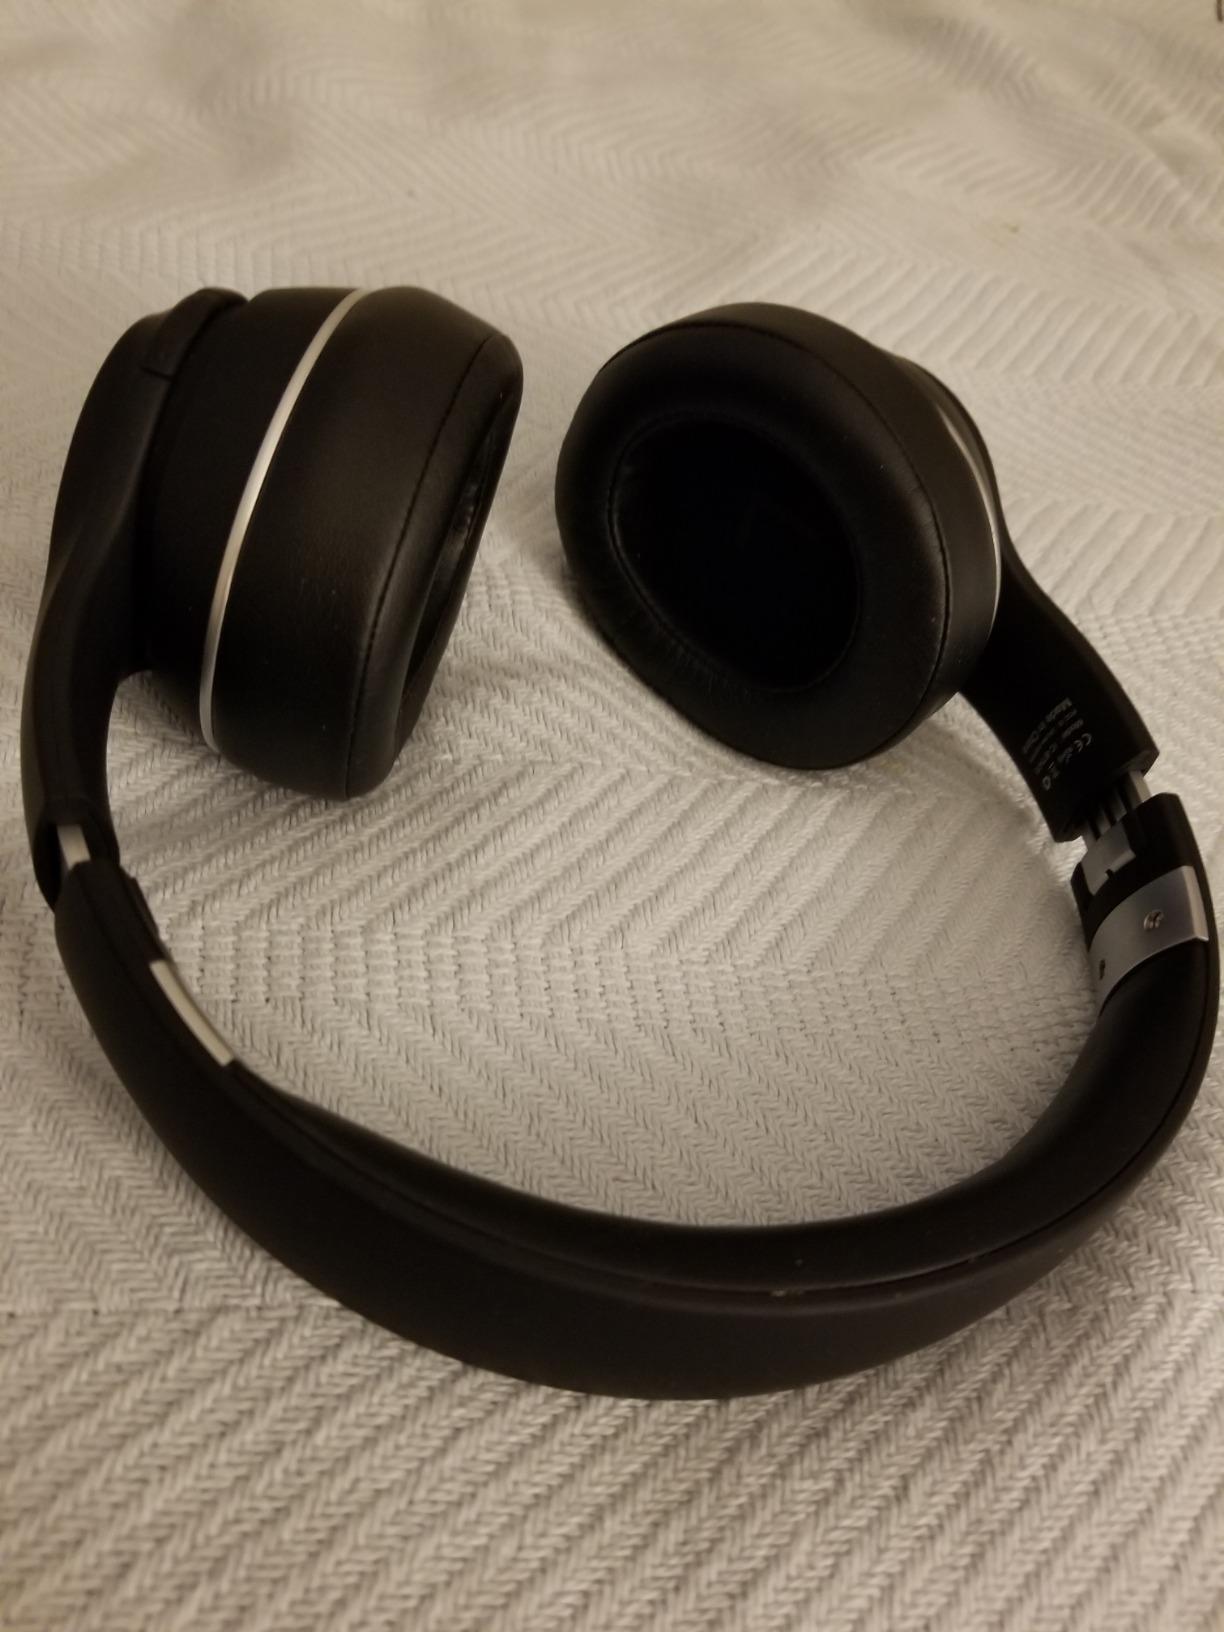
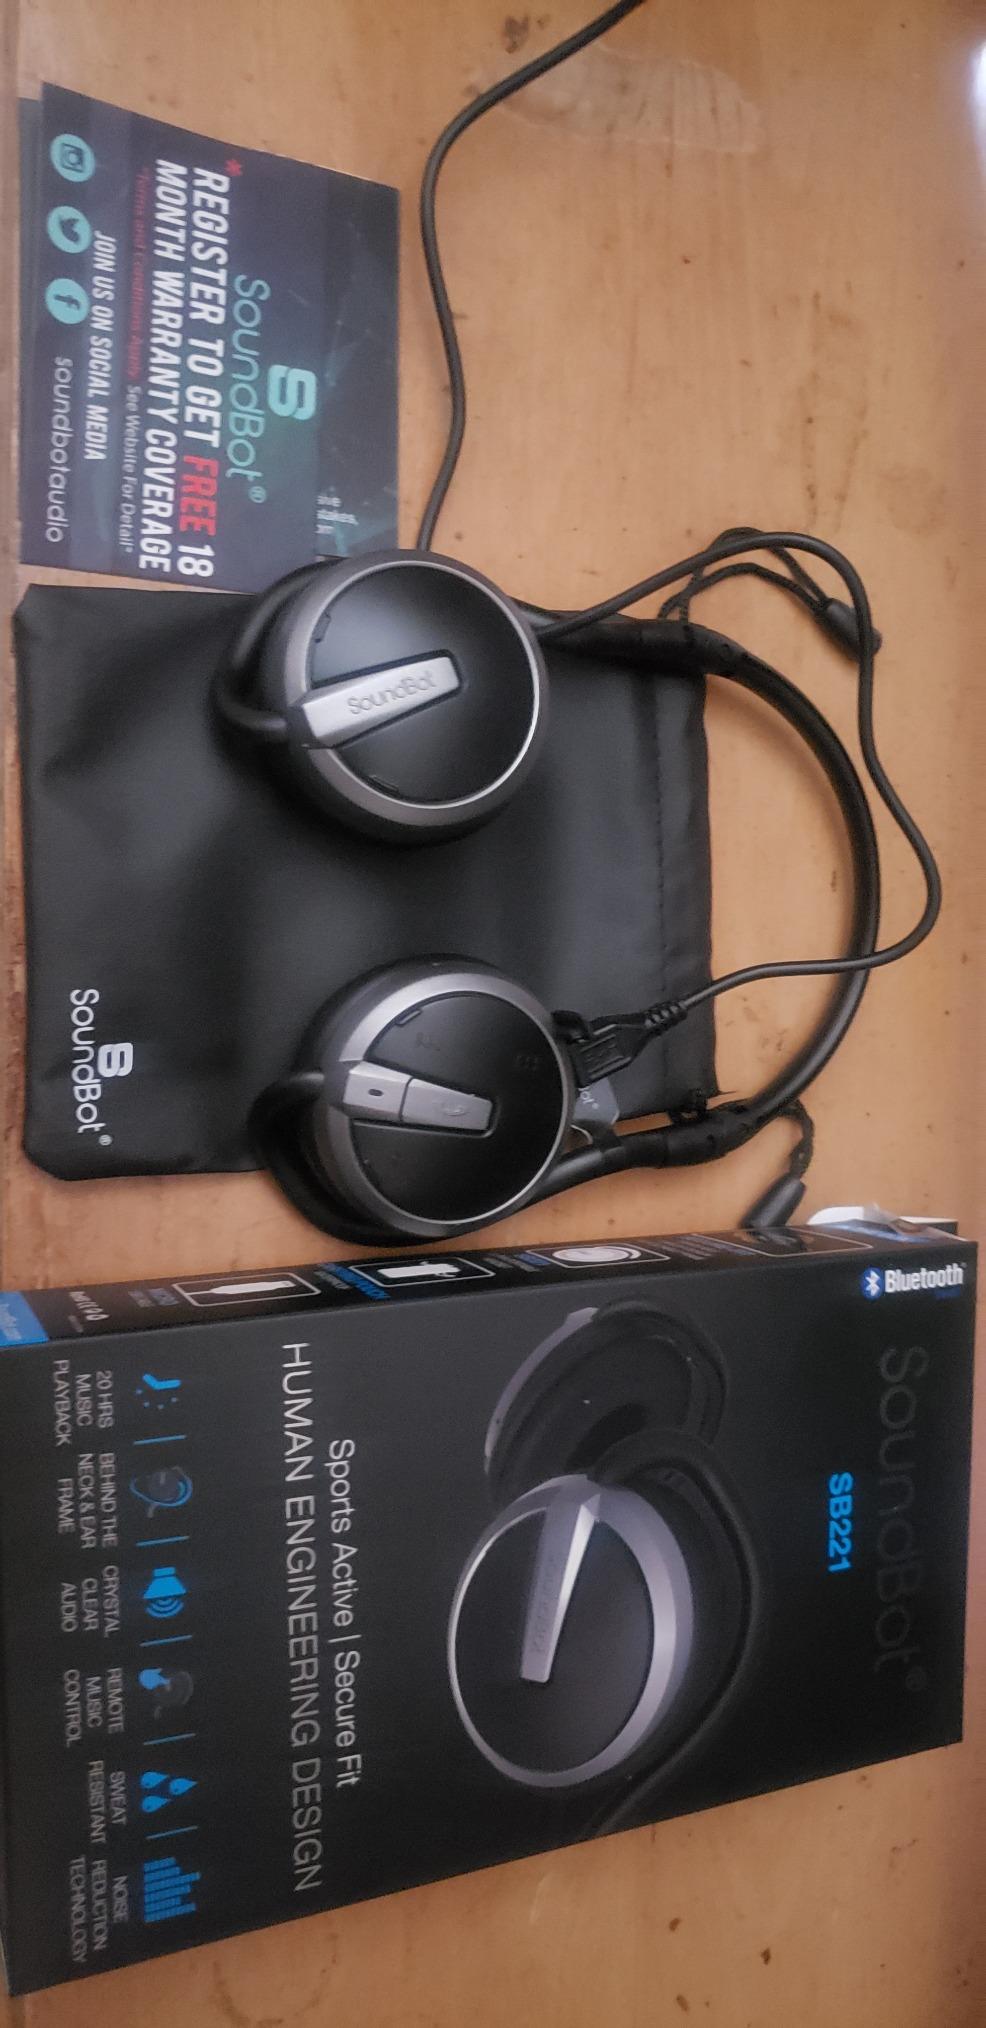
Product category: headphones
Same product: no